The Silent Power

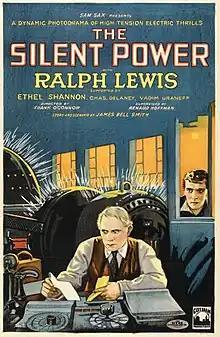

The Silent Power is a 1926 American silent drama film directed by Frank O'Connor and starring Ralph Lewis, Ethel Shannon and Charles Delaney. It was produced by the independent company Gotham Pictures.